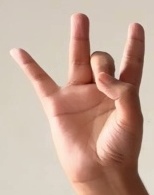
ASL sign: 8